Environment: real
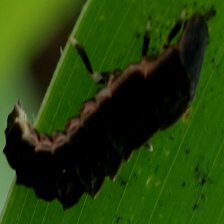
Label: fall_armyworm